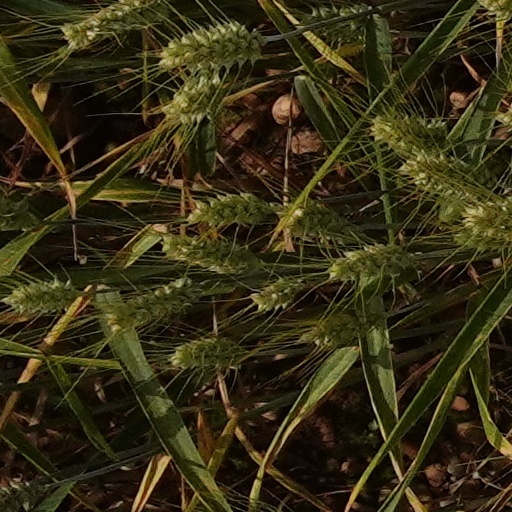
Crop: wheat